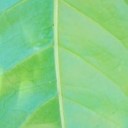
Label: Healthy